Ergotelis F.C.

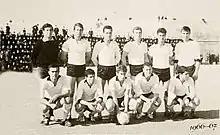
Ergotelis' squad in the 1966−67 Beta Ethniki season.

During the Greek military junta of 1967–1974, Ergotelis was 'branded' as an unpatriotic organization, and its officials were accused for «"deviating from the purposes for which they were elected, turning the club into an instrument servicing political, and sometimes unpatriotic objectives"», after the club's board of directors allowed renowned songwriter and composer Mikis Theodorakis, a key voice against the right-wing government, to perform a concert on Martinengo stadium. After the conclusion of the 1966–1967 Beta Ethniki season, the club was forcibly relegated to amateur status through a legislation, that allowed each regional city of Greece to be represented in the country's Second national Division by a single team only. Furthermore, to add insult to injury, any local clubs remaining in the Beta Ethniki had the right to demand the transfer of any number of players from the relegated clubs, bypassing official transfer regulations. As a result, five of Ergotelis' best considered players at the time (Konstantinos Theodorakis, Dimitrios Papadopoulos, Manolis Stavroulakis, Konstantinos Zouraris and Georgios Skandalakis), were signed by local rival OFI – who remained in the national competitions. Shortly after, a court decision in favor of Ergotelis was overruled by the junta-controlled Hellenic Football Federation, which finally approved OFI's contracts with the players and threatened Ergotelis officials with eviction from their home turf in Martinengo Stadium. After members of the club's board of directors were either demoted or prosecuted, Ergotelis was practically dismantled in 1967. The club made a brief comeback to the Second Division after winning the 1969−70 local Heraklion Championship, but the weakened roster and administration were too inexperienced to be competitive, and the club was therefore instantly relegated at the end of the 1970−71 season, after finishing in last place.